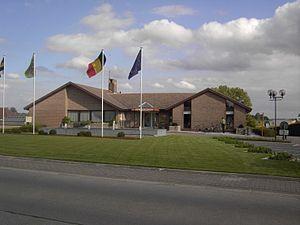
Lierde est une commune néerlandophone de Belgique dans le Denderstreek située en Région flamande, dans la province de Flandre-Orientale.